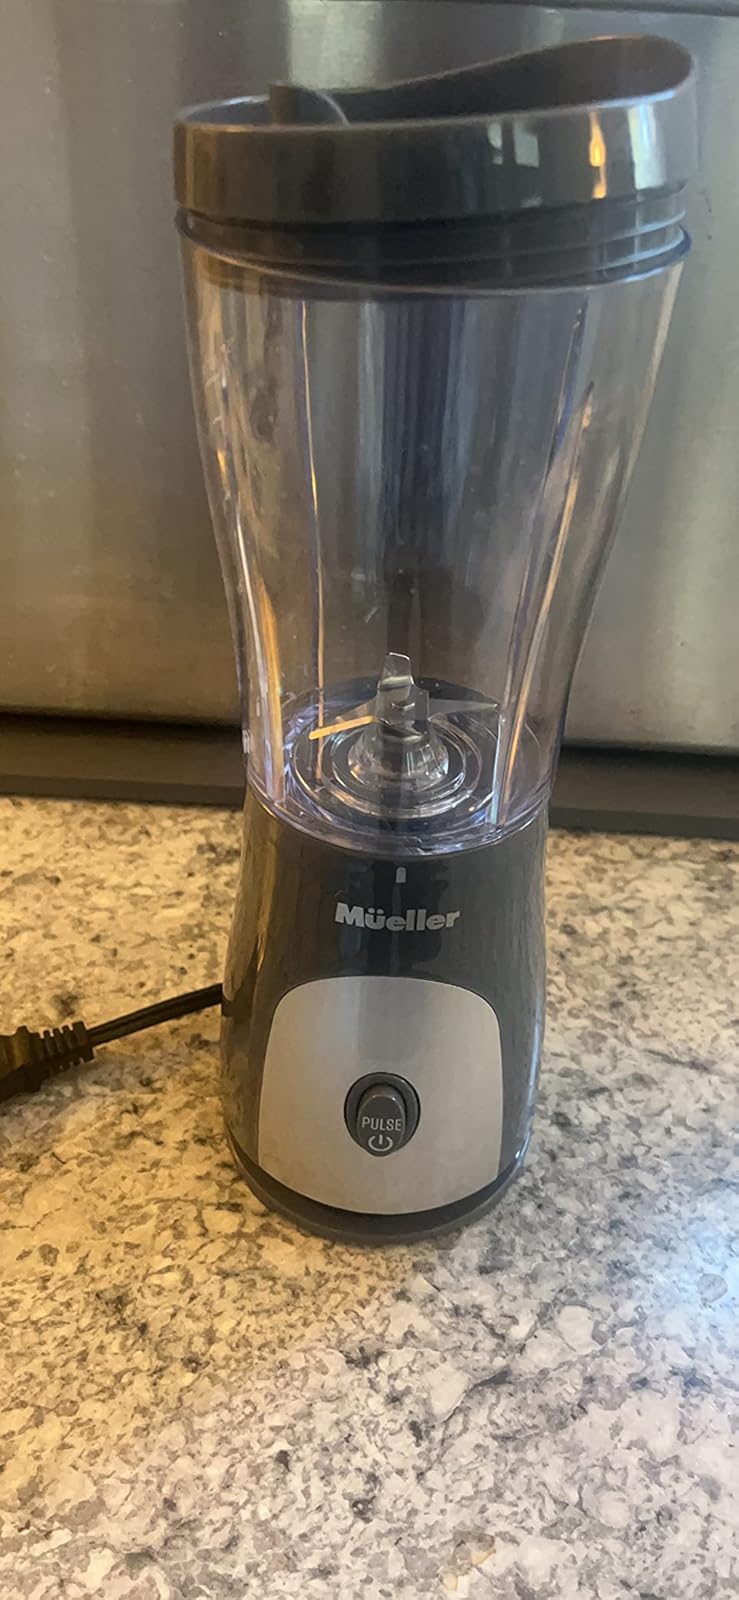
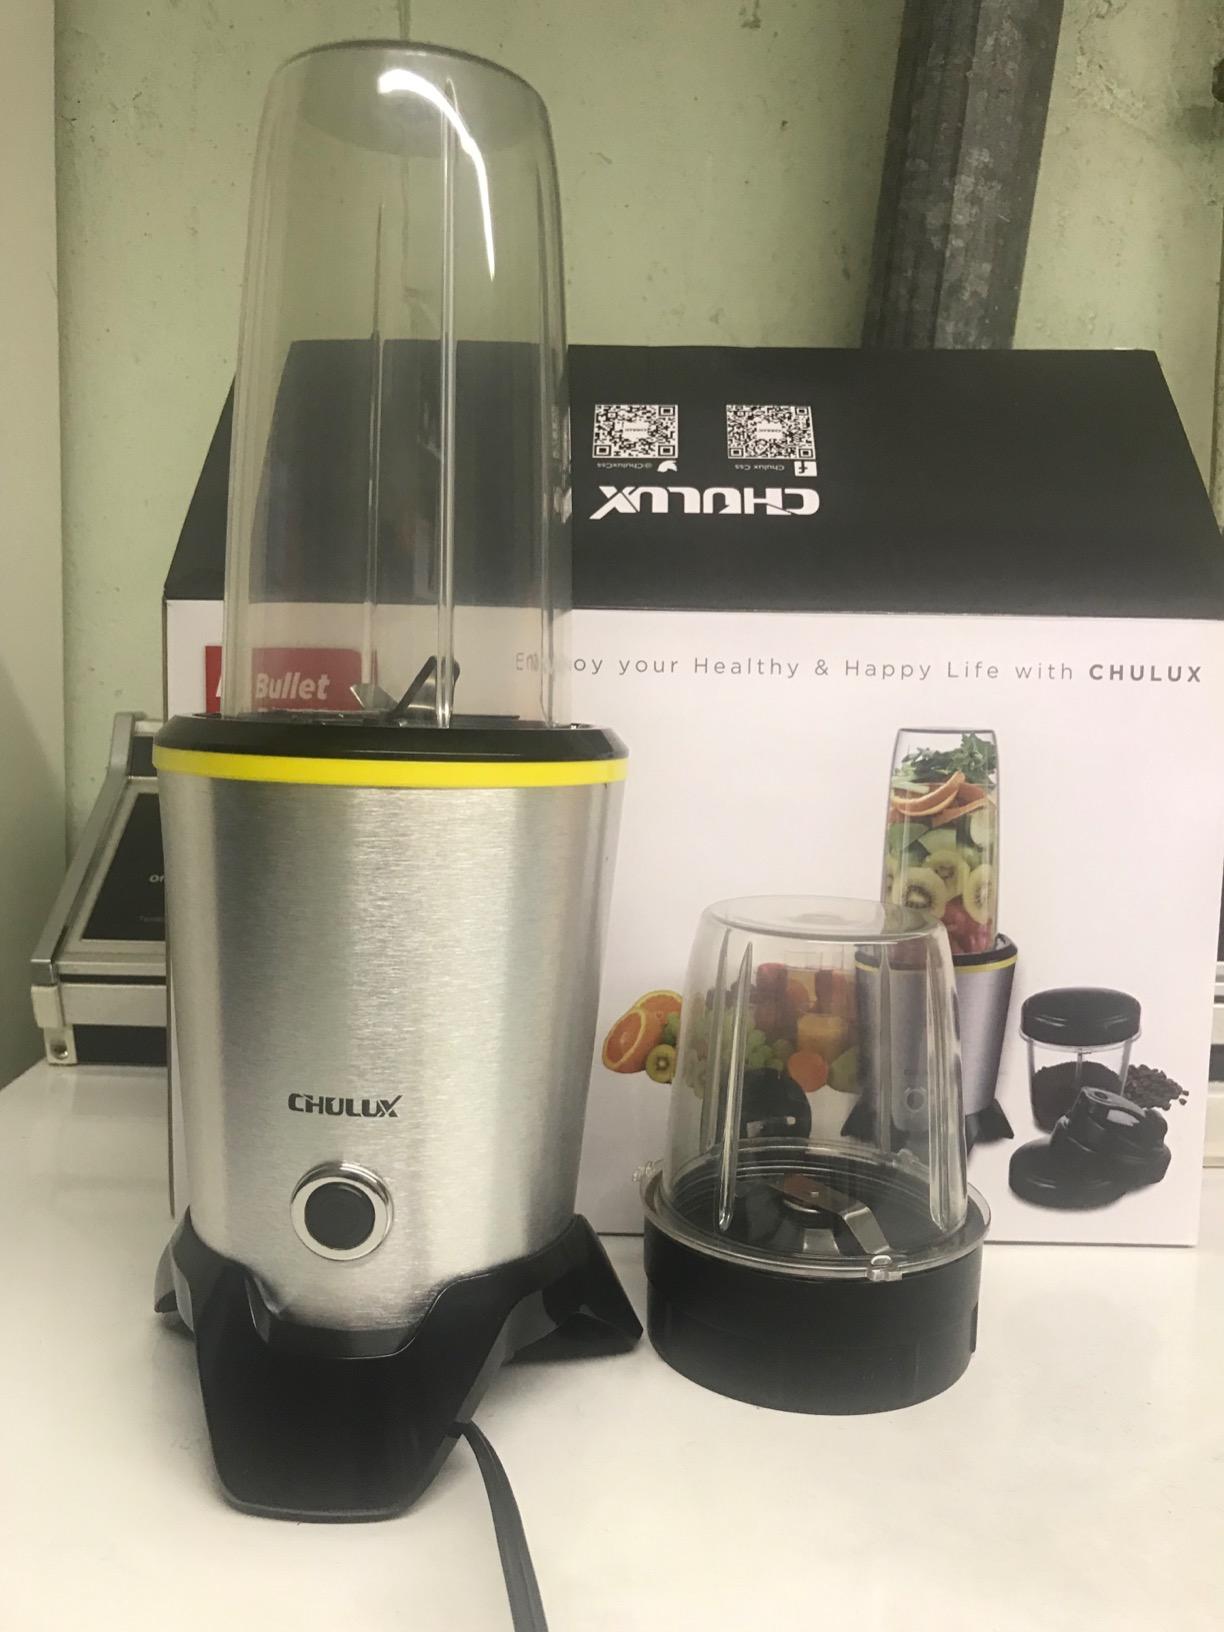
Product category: items_blender
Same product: no